Argo (ROV)

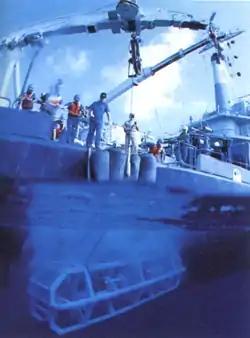
"Argo" is launched from the "Knorr" during the 1985 "Titanic" expedition.

Argo is an unmanned deep-towed undersea video camera sled developed by Dr. Robert Ballard through Woods Hole Oceanographic Institute's Deep Submergence Laboratory. "Argo" is most famous for its role in the discovery of the wreck of the RMS "Titanic" in 1985. Argo would also play the key role in Ballard's discovery of the wreck of the battleship "Bismarck" in 1989.